Tiglath-Pileser III

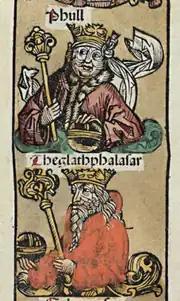
Kings "Phull" and "Theglathphalasar" in the 1493 Nuremberg Chronicle, which confuses Tiglath-Pileser and Pulu as two different kings

There is not enough surviving evidence to conclude how Tiglath-Pileser III came to the throne and the nature of his accession is thus unclear and disputed. Several pieces of evidence indicate that he might have been a usurper. Pointing to this are the facts that there was a revolt in Nimrud, the capital of the Assyrian Empire, in 746/745 and that numerous officials and governors were replaced after 745. Ancient Assyrian sources give conflicting information in regards to Tiglath-Pileser's lineage. Tiglath-Pileser in inscriptions attributed his rise to the throne solely to divine selection, rather than the more typical practice of Assyrian kings ascribing their rise to both divine selection and his royal ancestry. The "Assyrian King List", an ancient Assyrian document listing the kings of Assyria, states that Tiglath-Pileser's father was his immediate predecessor Ashur-nirari V. Tiglath-Pileser in his own inscriptions claimed that he was the son of Adad-nirari III, making him Ashur-nirari's brother.